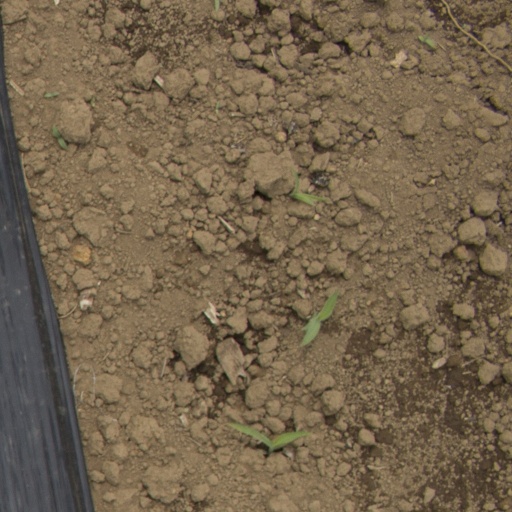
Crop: Jerusalem artichoke